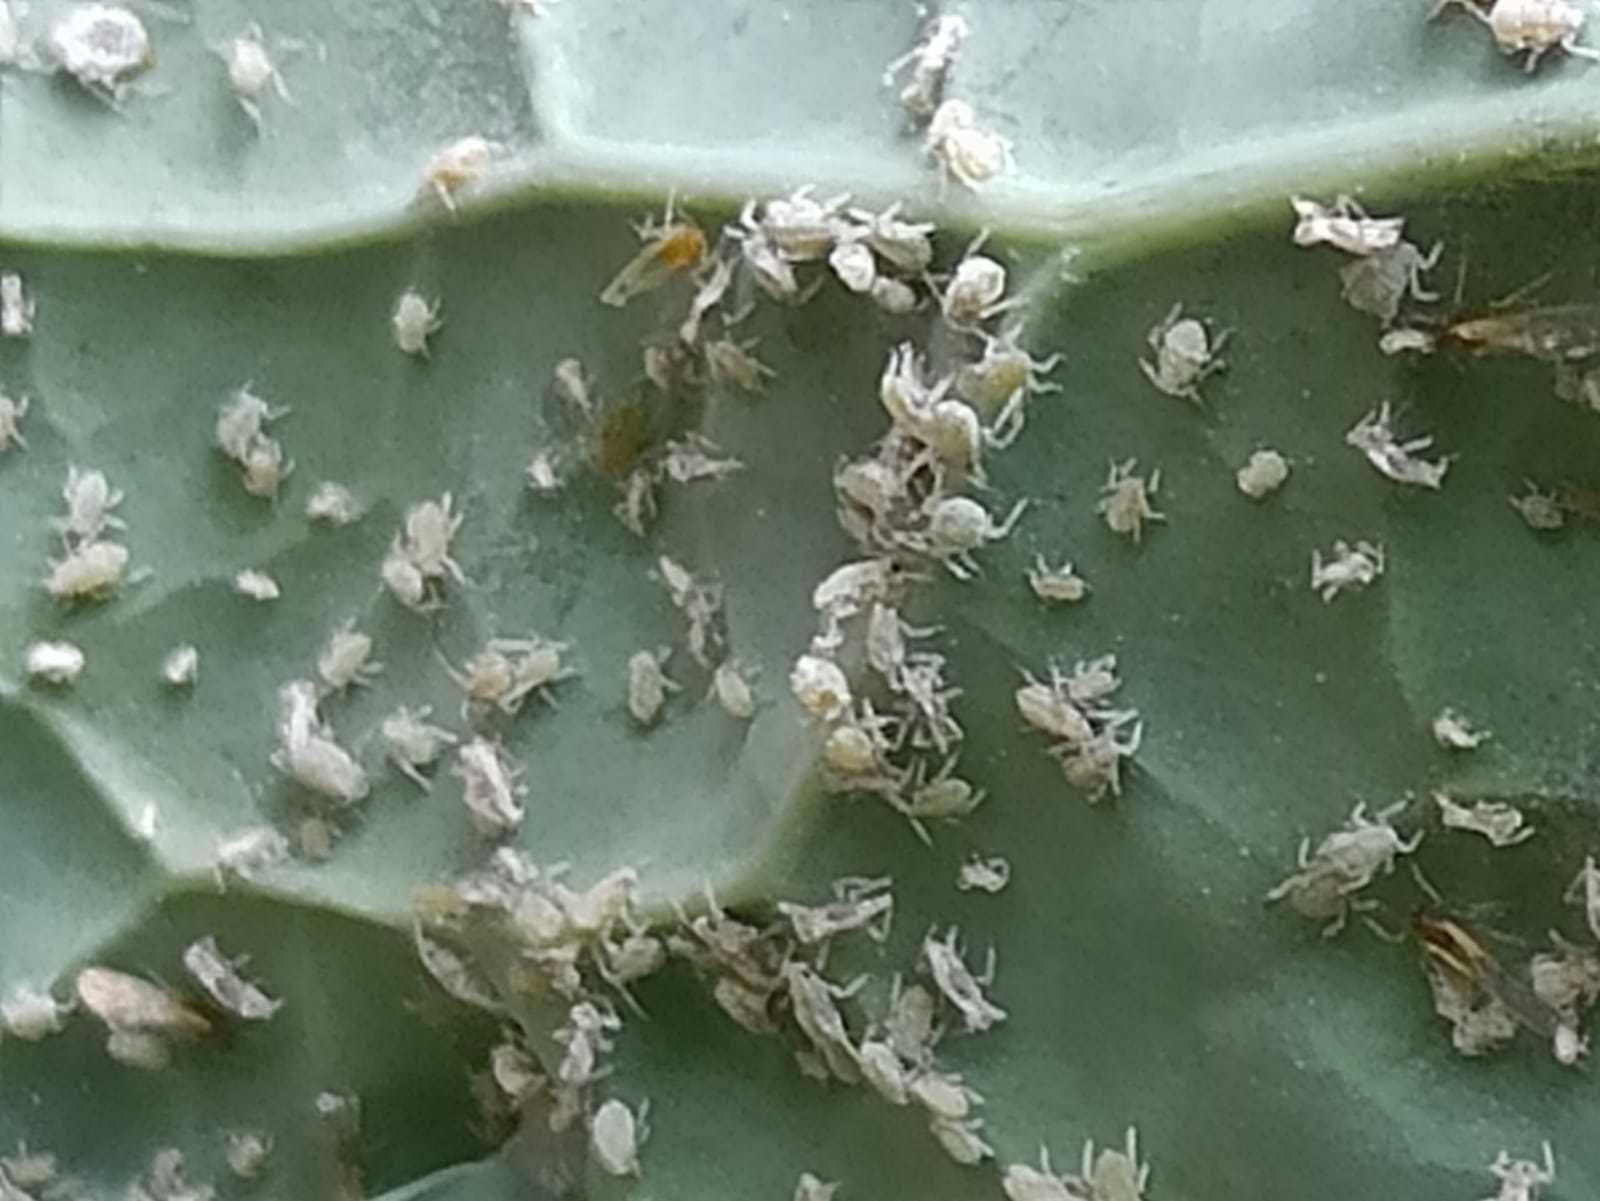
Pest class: cabbage_aphid